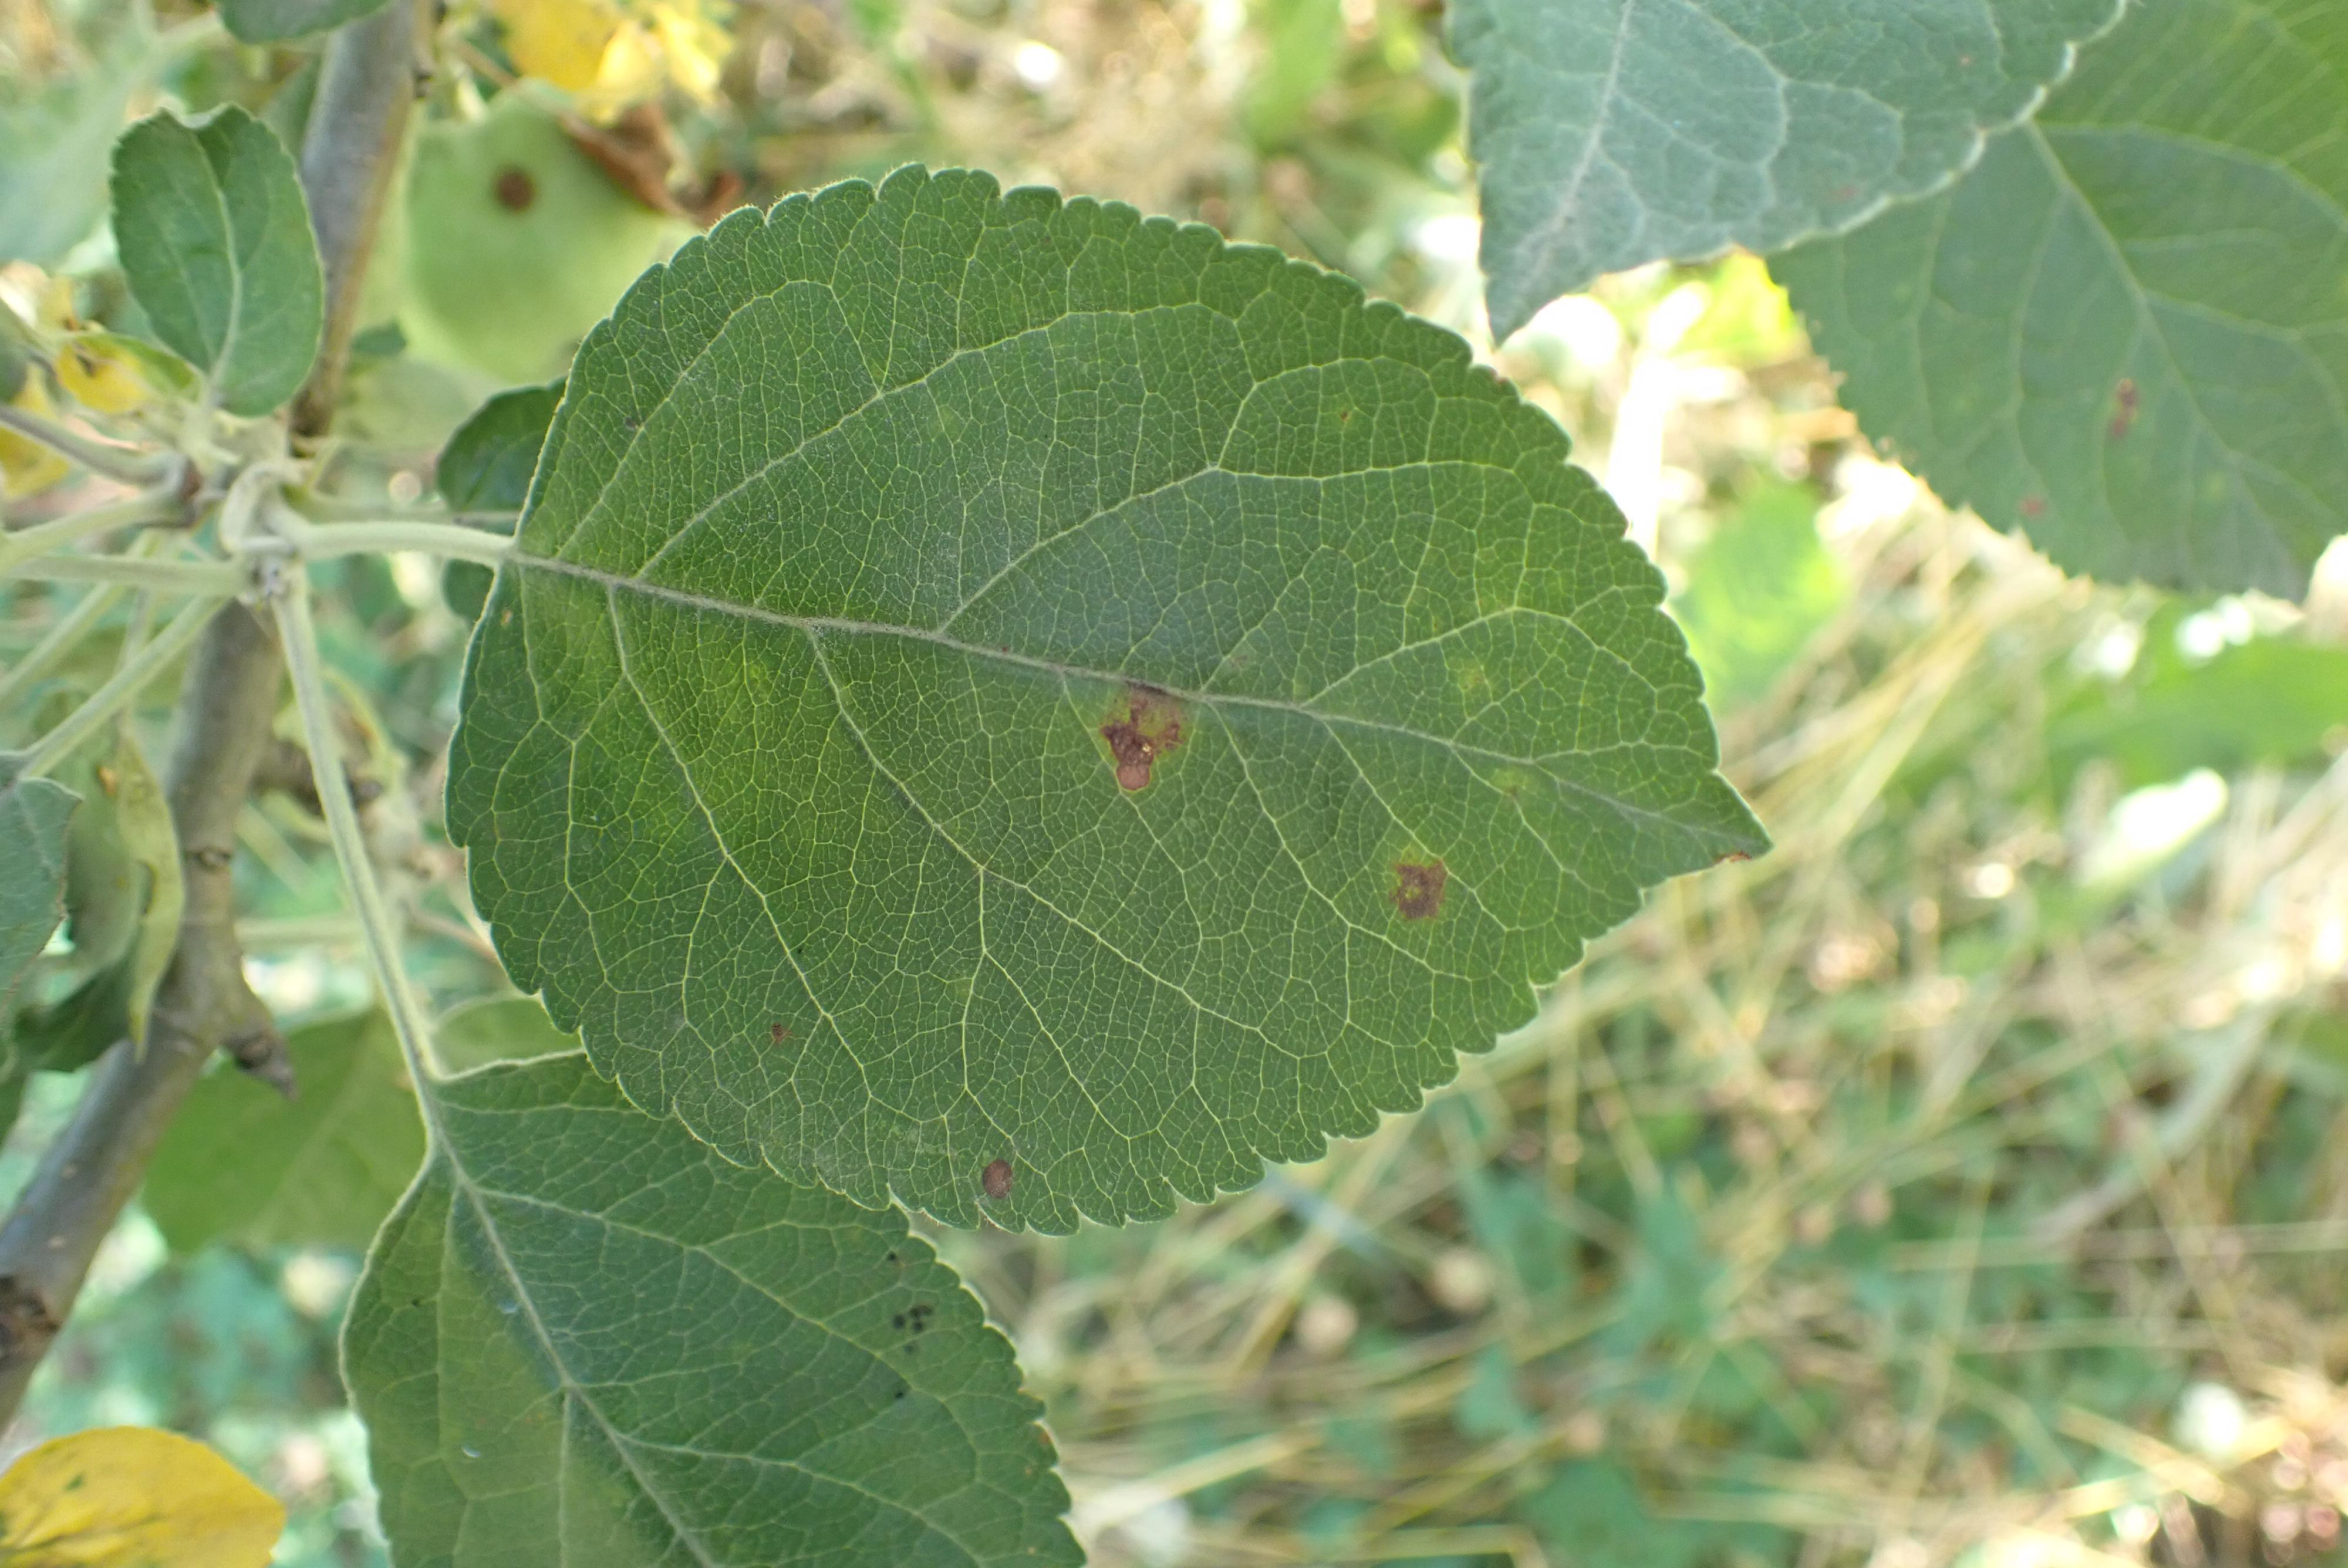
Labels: scab